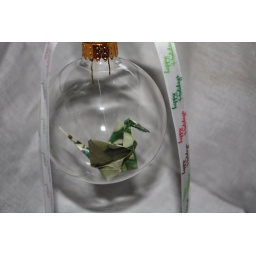
Origami crane ornament in glass ball. Made with green and cream paper